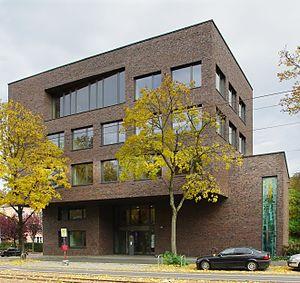
Karl Rahner, né le 5 mars 1904 à Fribourg-en-Brisgau et mort le 30 mars 1984 à Innsbruck, est un prêtre jésuite allemand, écrivain et professeur de théologie, reconnu comme l'un des théologiens chrétiens les plus éminents du XXᵉ siècle. Il eut une grande influence au concile Vatican II, dont il fut l'un des experts.